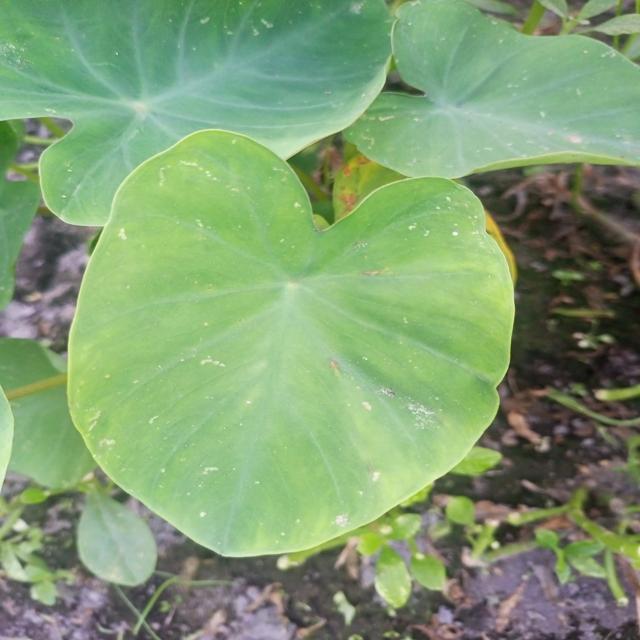
Label: Early_Blight